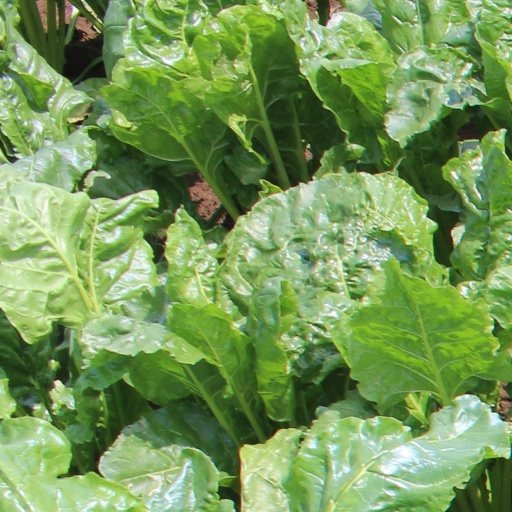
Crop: sugar beet